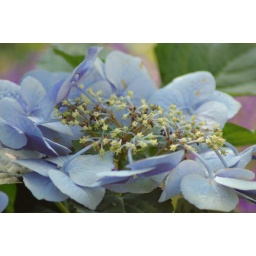
I have no idea what this flower is. I took this at a camp ground in Virginia.